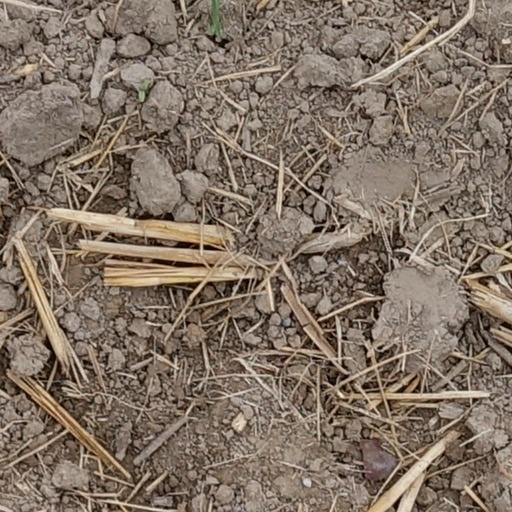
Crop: wheat